Montessori education

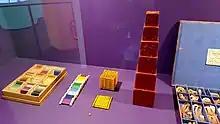
Traditional Montessori educational materials on display at the exhibition "Designed for children" at Triennale di Milano, Milan

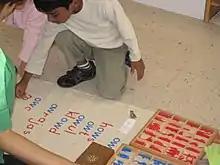
Children working with a moveable alphabet at a Montessori school

The Montessori method of education is a type of educational method that involves children's natural interests and activities rather than formal teaching methods. A Montessori classroom places an emphasis on hands-on learning and developing real-world skills. It emphasizes independence and it views children as naturally eager for knowledge and capable of initiating learning in a sufficiently supportive and well-prepared learning environment. It also discourages some conventional methods of measuring achievement, such as grades and tests.